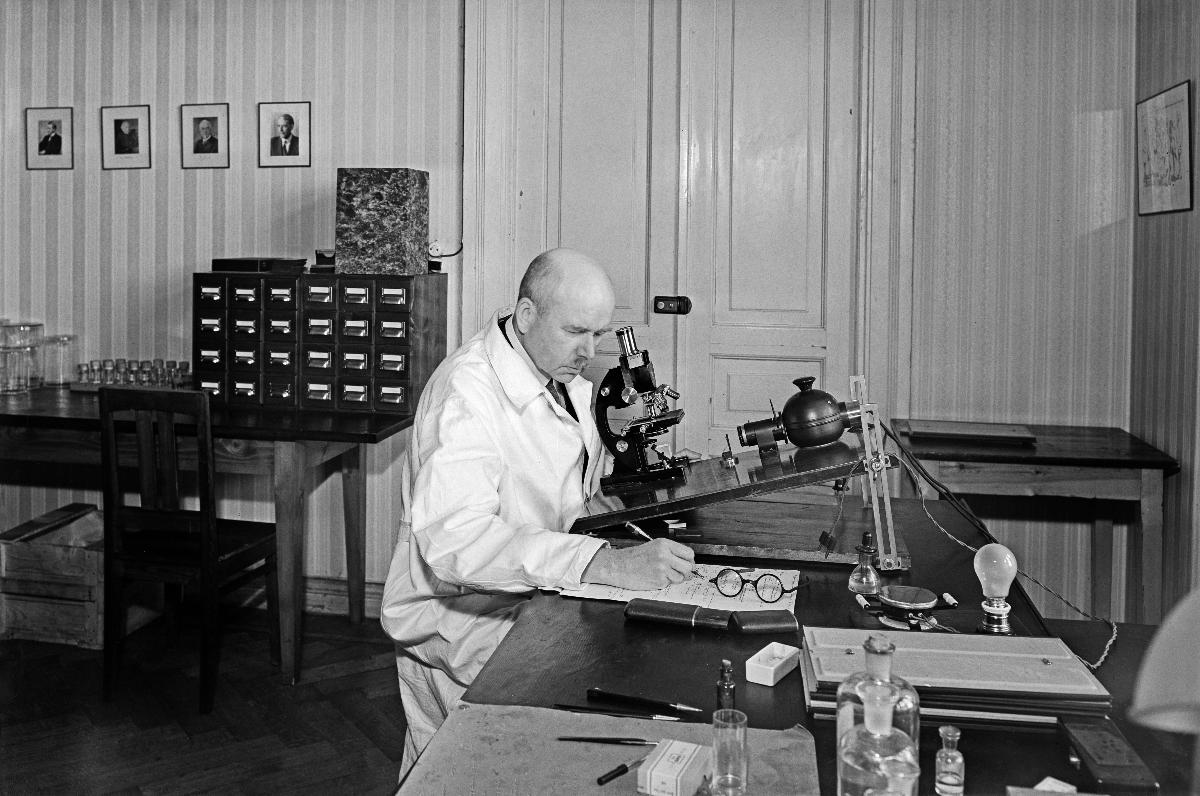
Professori Harry Federley
Professor Harry Federley
sisällön kuvaus: Helsingin yliopiston genetiikan professori Harry Federley Helsingissä lokakuussa 1940. content description: Professor of Genetics at Helsinki Univerity Harry Federley in Helsinki October 1940. innehållsbeskrivning: Professor i genetik vid Helsingfors universitet Harry Federley i Helsingfors oktober 1940.
Kuvaaja: Sundström, Hugo, kuvaaja
Vuosi: 1940
Paikka: Suomi, Uusimaa, Helsinki
Aiheet: Federley, Harry; HBL; professorit; henkilöt; perinnöllisyystiede; mikroskoopit; professors; persons; genetics; biology; microscopes; professorer; personer (individer); genetik; biologi; ärftlighetsvetenskap; personer; mikroskop